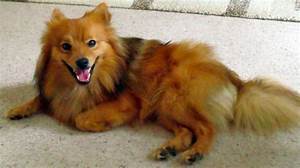
Label: cane